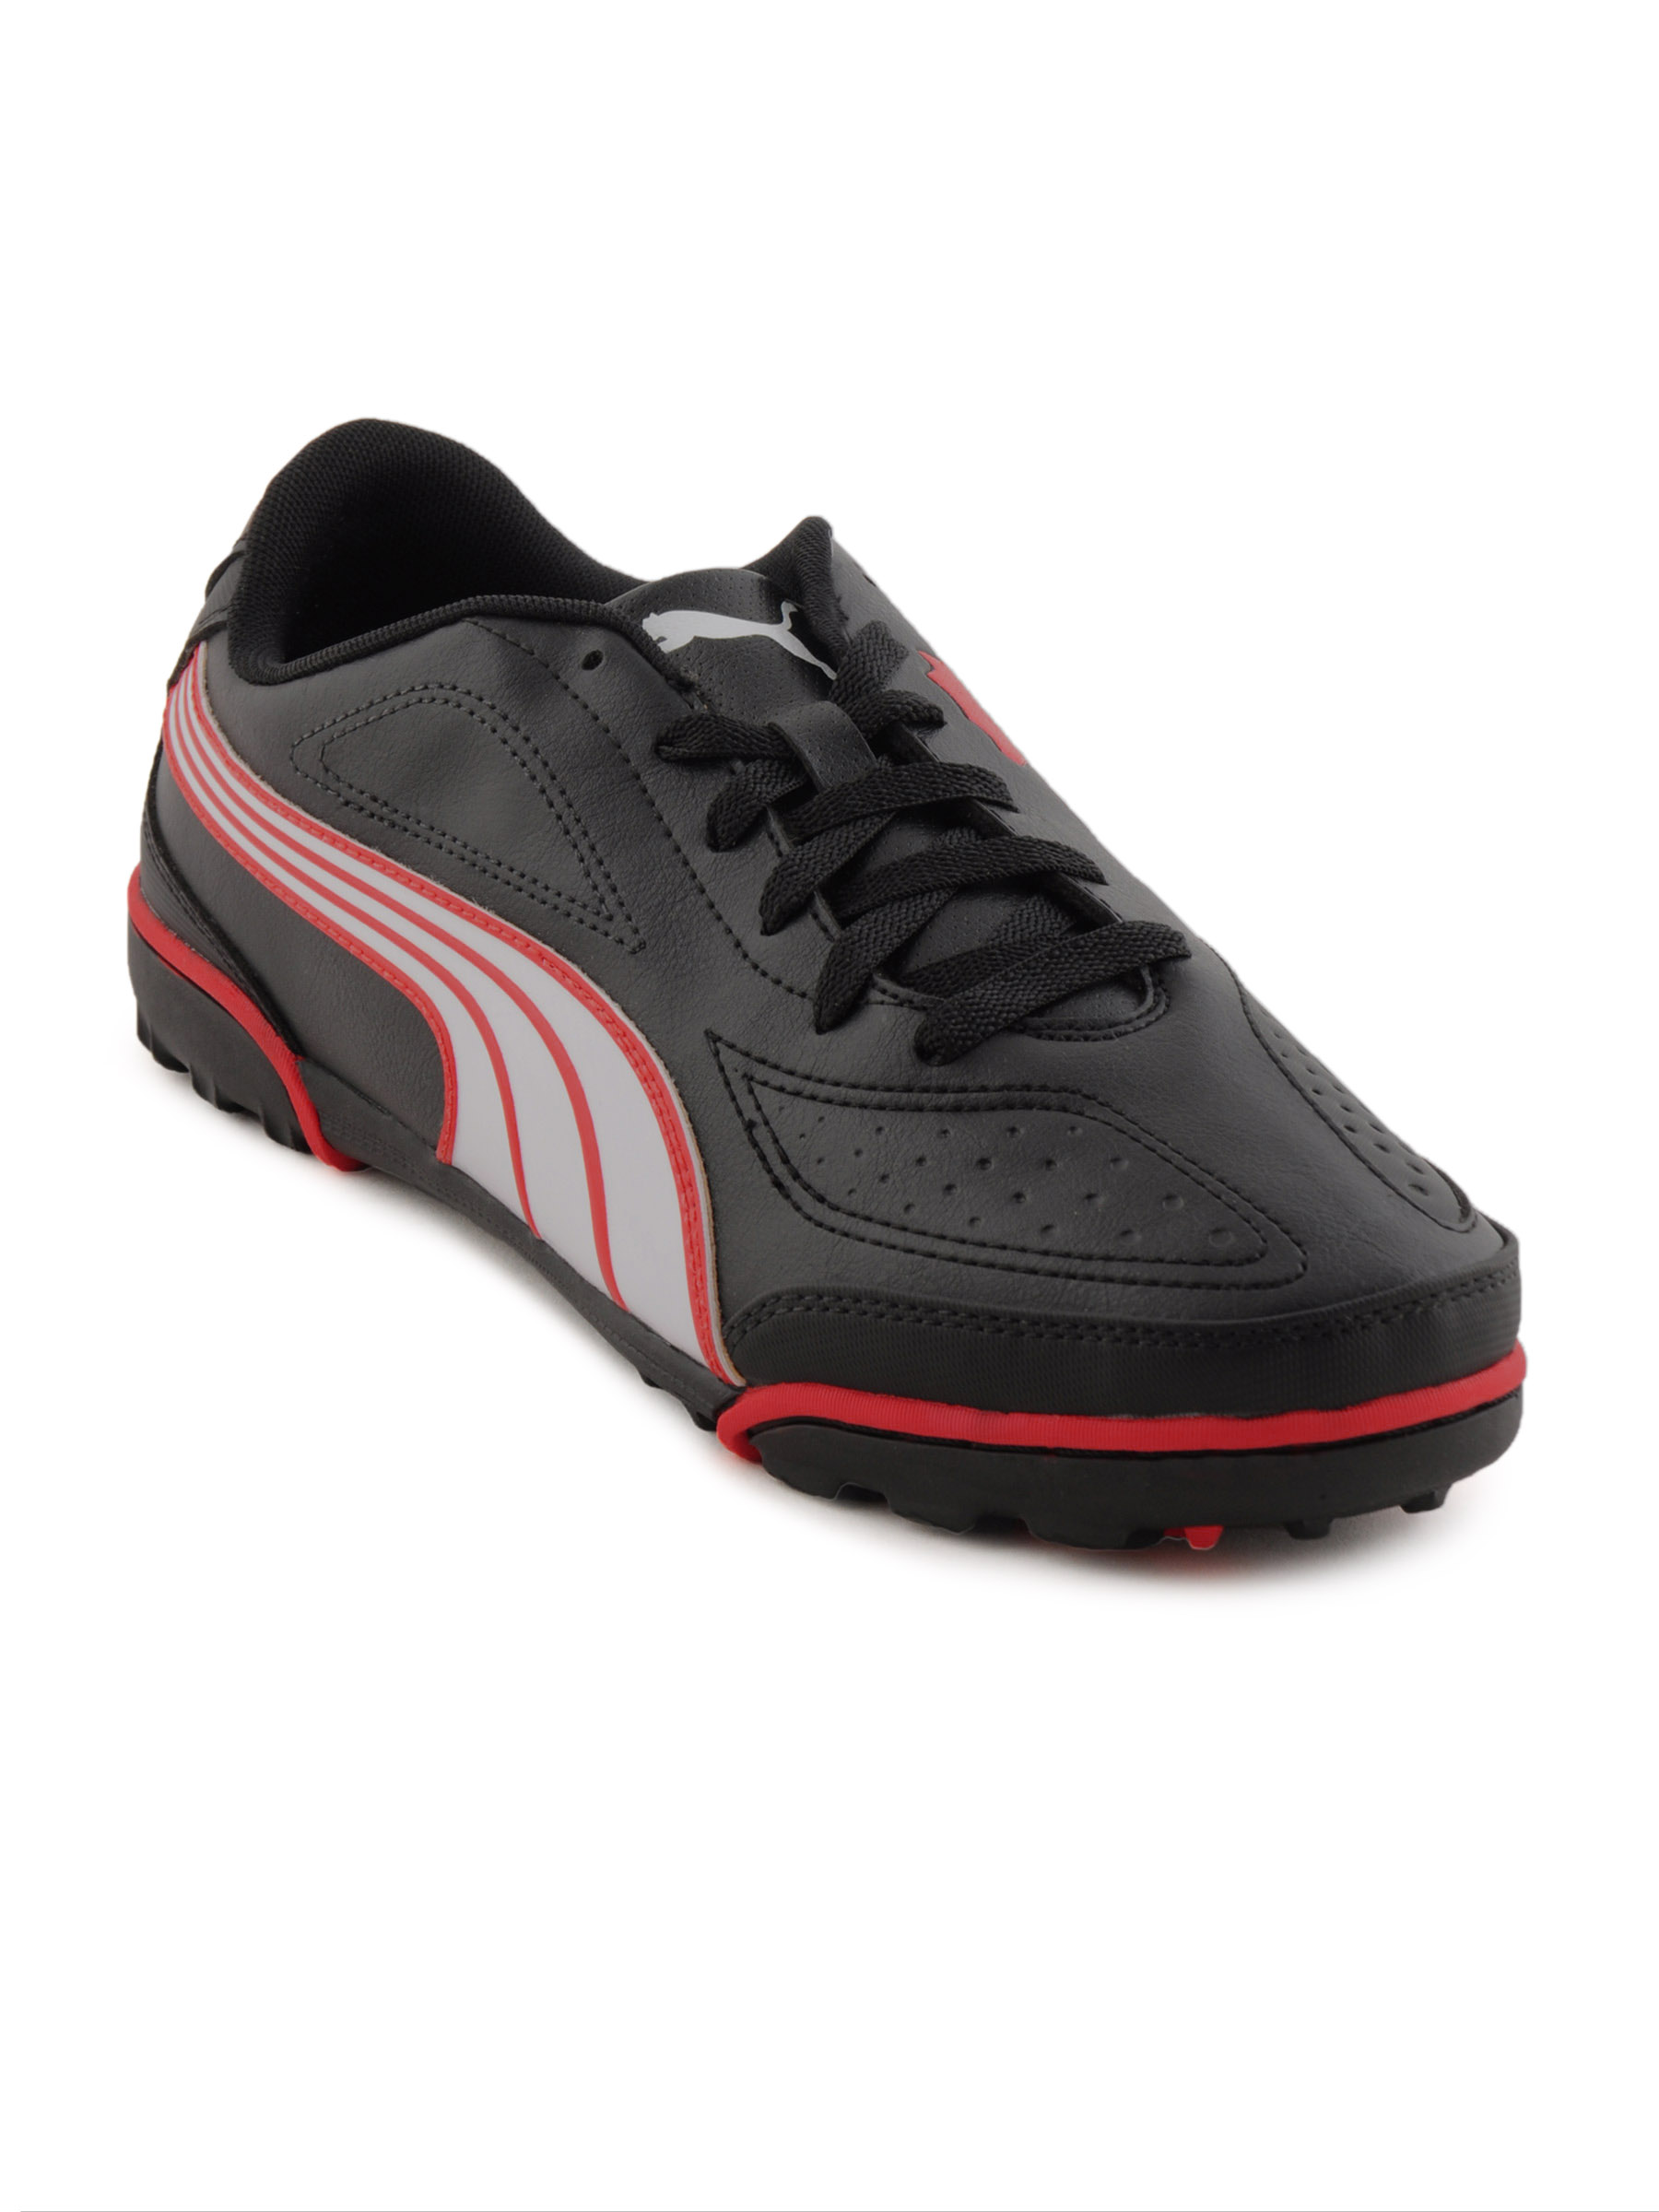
Puma Men Calcetto Black Casual Shoes
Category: Footwear / Shoes / Casual Shoes
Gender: Men
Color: Black
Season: Summer 2011
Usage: Casual